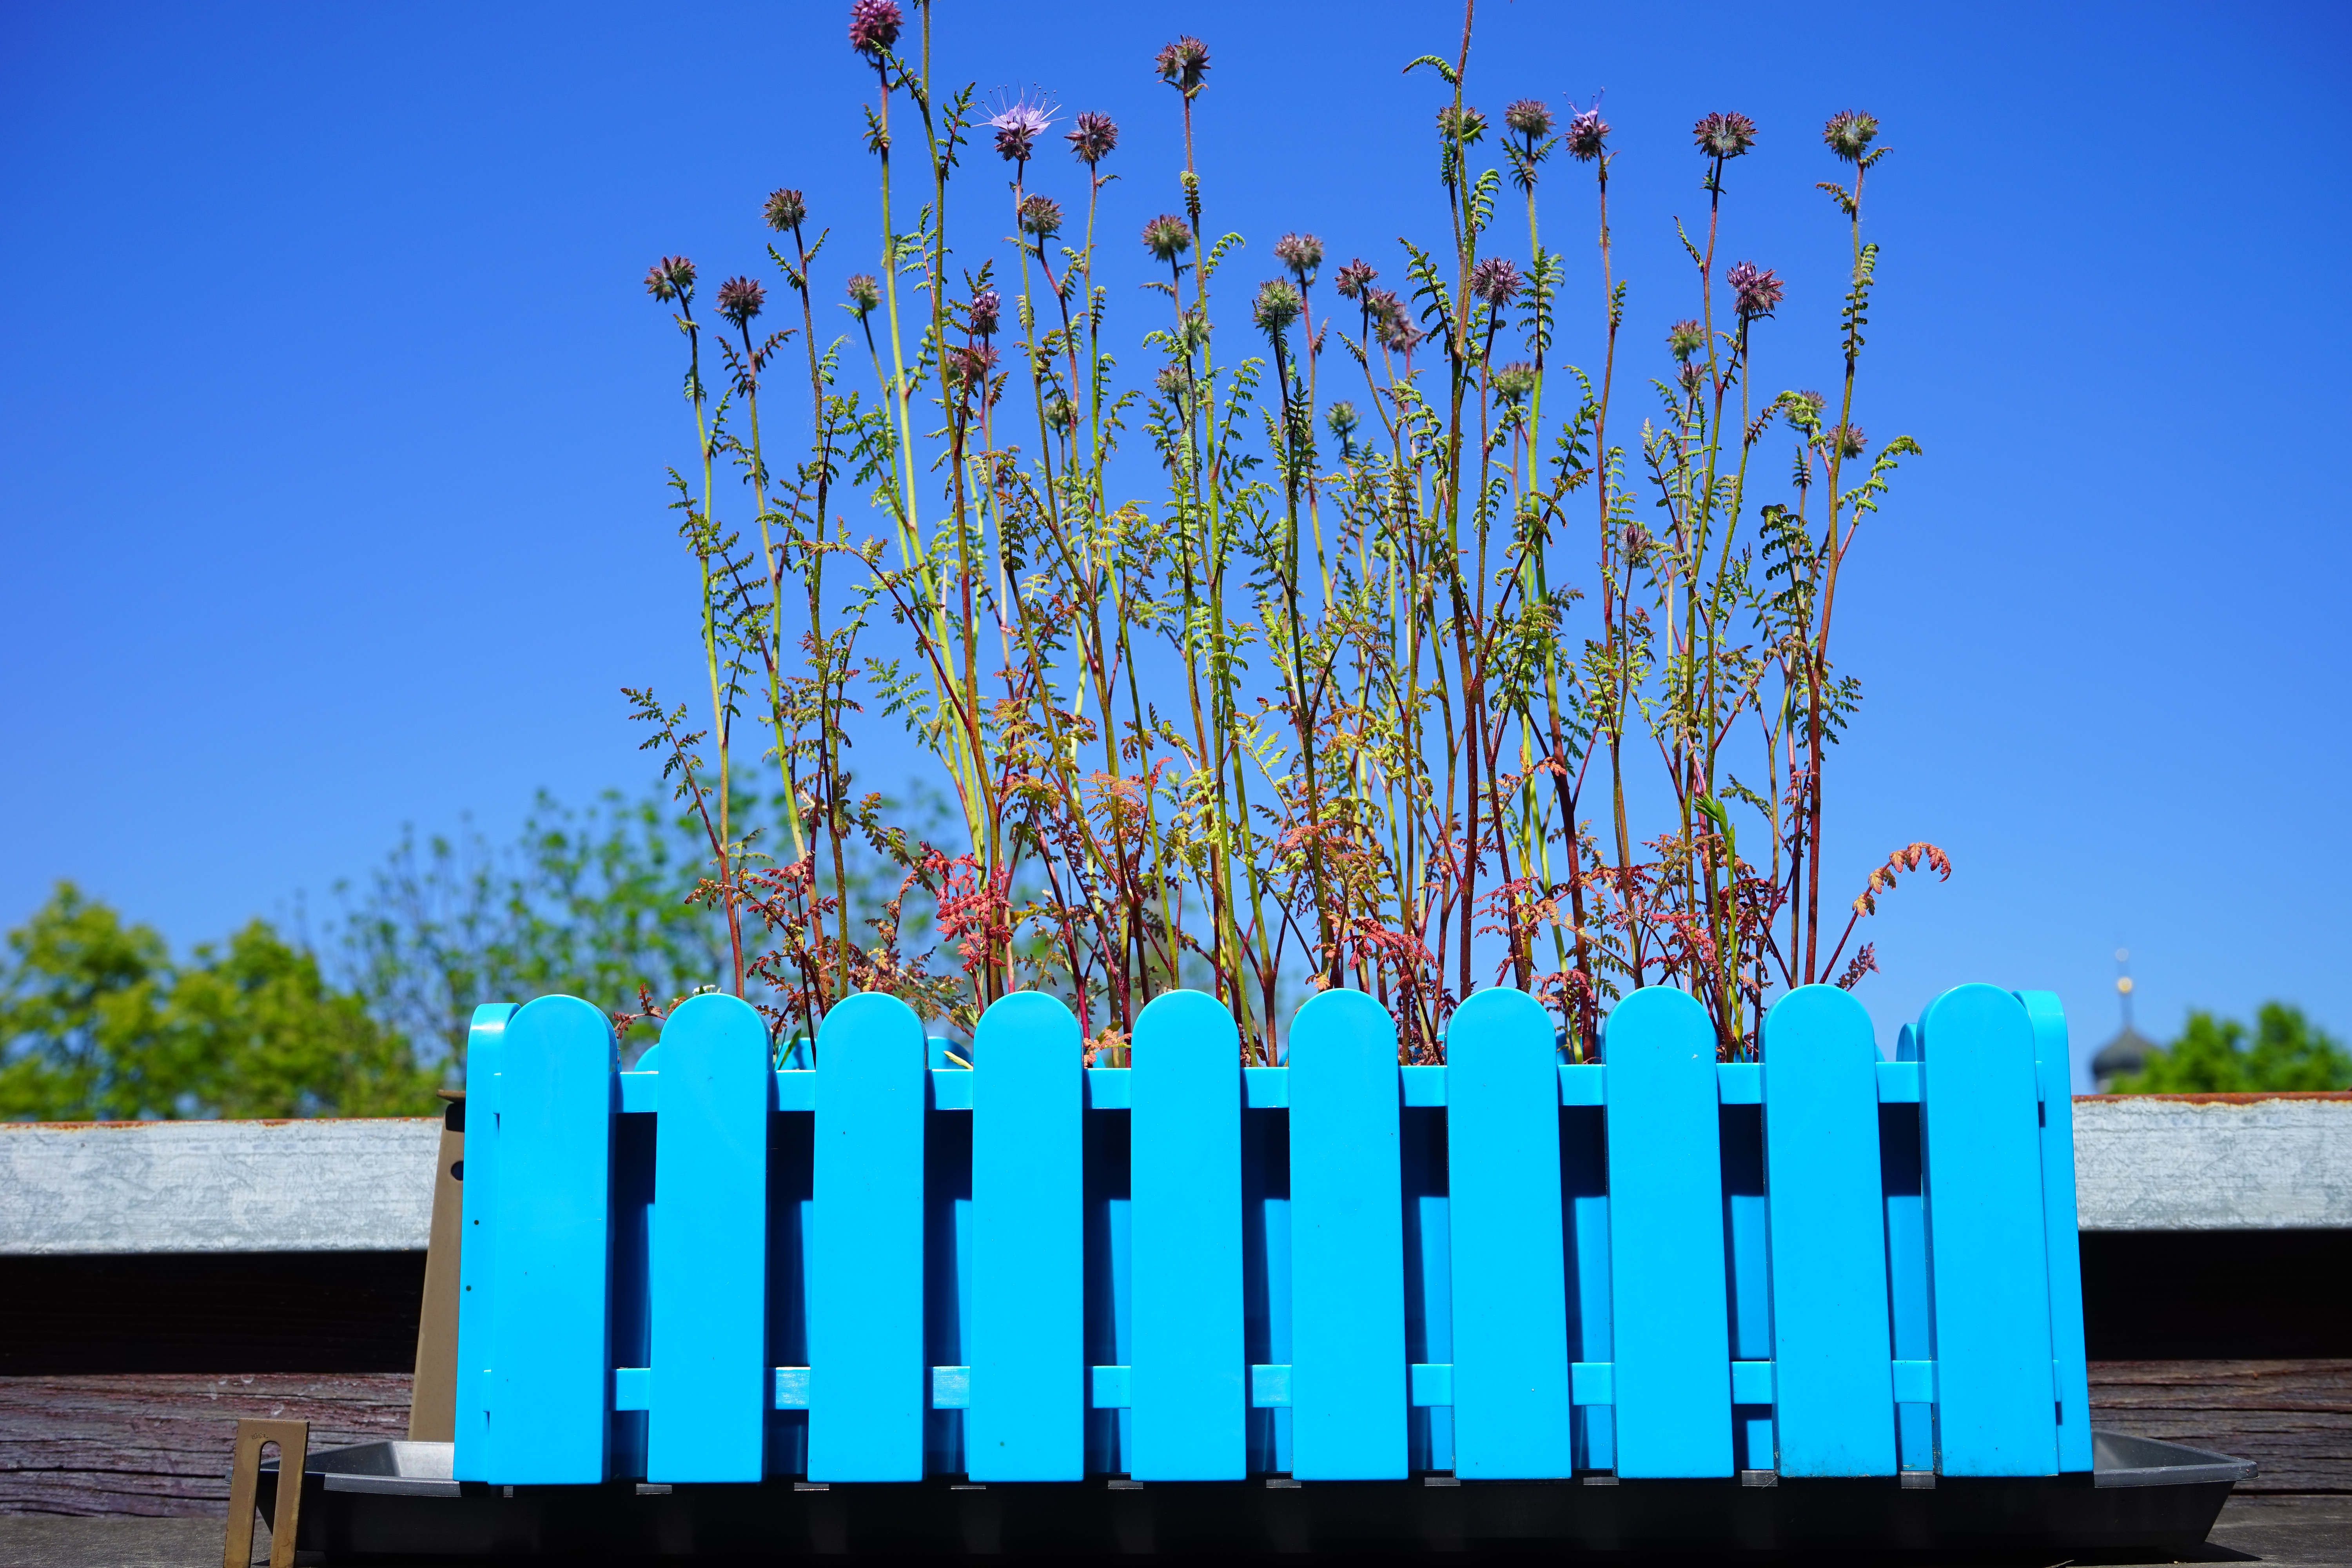
tree, grass, plant, flower, herb, blue, flowers, violet, ecosystem, bees, boraginaceae, flower box, phacelia, bee friend, beekeeper plant, globose, inflorescences, tansy phazelie, tufted flower, water leaf green, plump, bueschelschoen, raublattgew chs, phacelia tanacetifolia, hydrophyllaceae